Question: Please indicate a possible affordance area of bicycle that can be used for sitting on
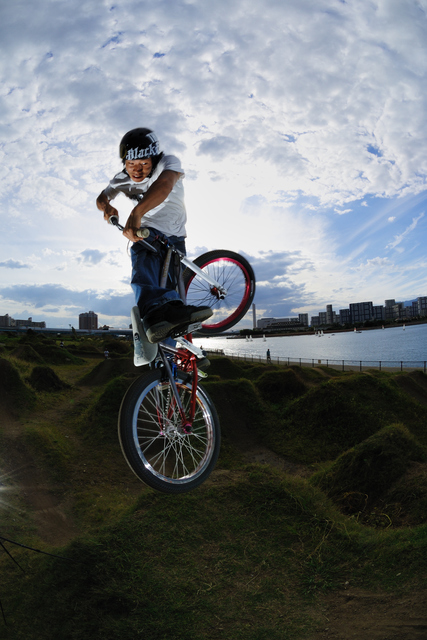
Answer: [128.895, 305.626, 155.284, 366.652]